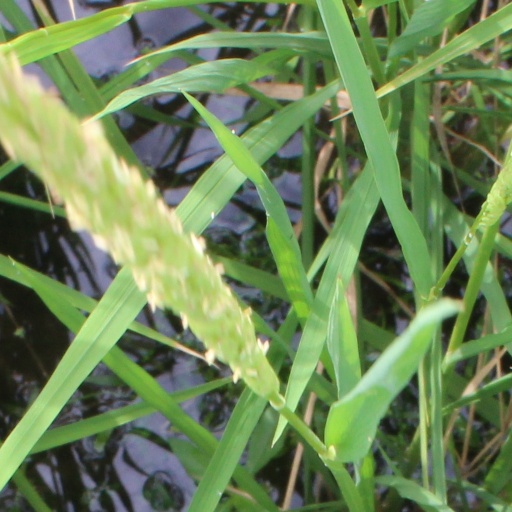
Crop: rice